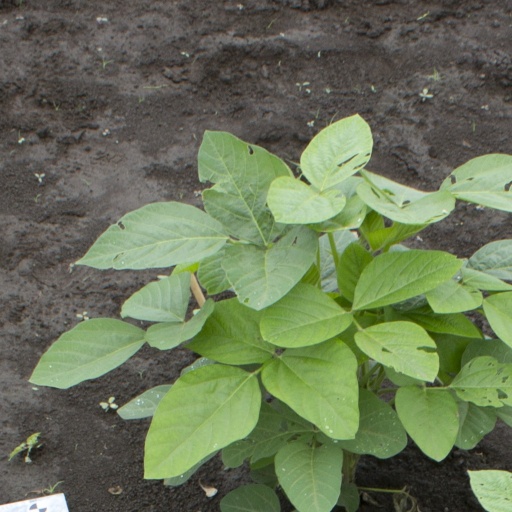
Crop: soybean